Wagatha Christie

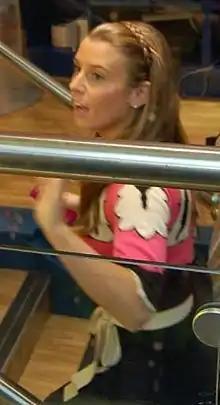
Rooney in 2006

Vardy argued that the accusation over her Instagram account was false. Following the earlier ruling, it was Rooney's onus to prove Vardy was responsible for leaking stories to "The Sun" or to convince the judge that publication of the allegation was in the public interest. Rooney testified that she offered several out-of-court settlements.